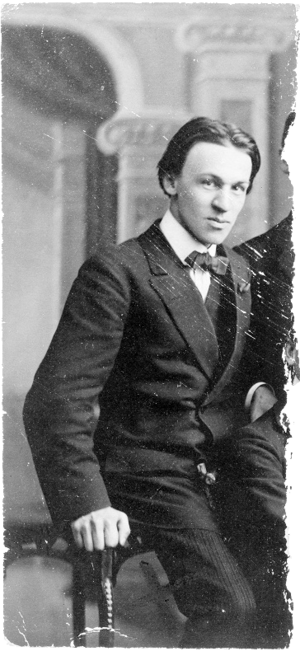
La Légende de Novgorode serait le premier poème de Blaise Cendrars, publié dans une traduction russe à Moscou en 1907. Ce texte de jeunesse a longtemps été considéré comme perdu, voire comme n'ayant eu d'autre existence que dans l'imagination fertile de son auteur supposé, jusqu'à ce qu'en 1995 un exemplaire en soit découvert par hasard dans une bouquinerie bulgare. Ce premier poème révèlerait, entre autres choses, le secret de l'origine du pseudonyme littéraire que s'était choisi Frédéric Sauser. Mais son authenticité demeure douteuse.